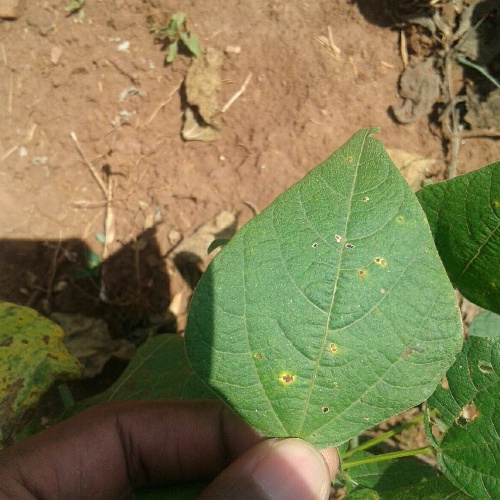
Leaf condition: bean_rust